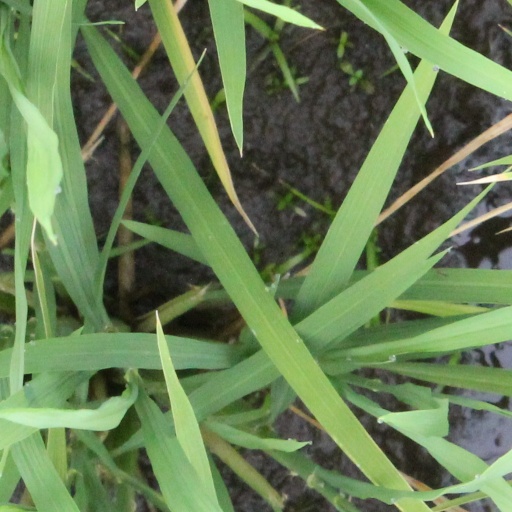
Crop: rice